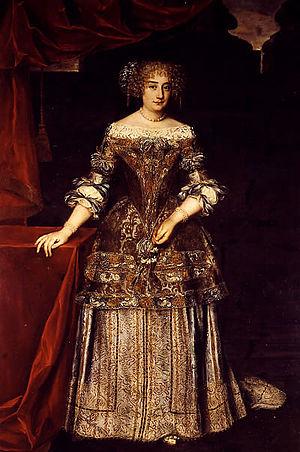
Olimpia Aldobrandini était un membre de la famille Aldobrandini de Rome, et la seule héritière de la fortune familiale.